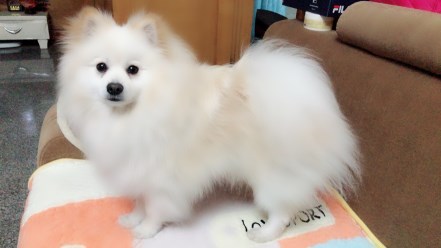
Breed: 1936-n000005-Pomeranian